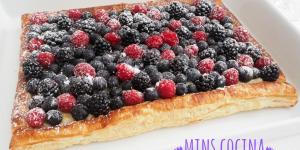
tarta de hojaldre con frutas del bosque